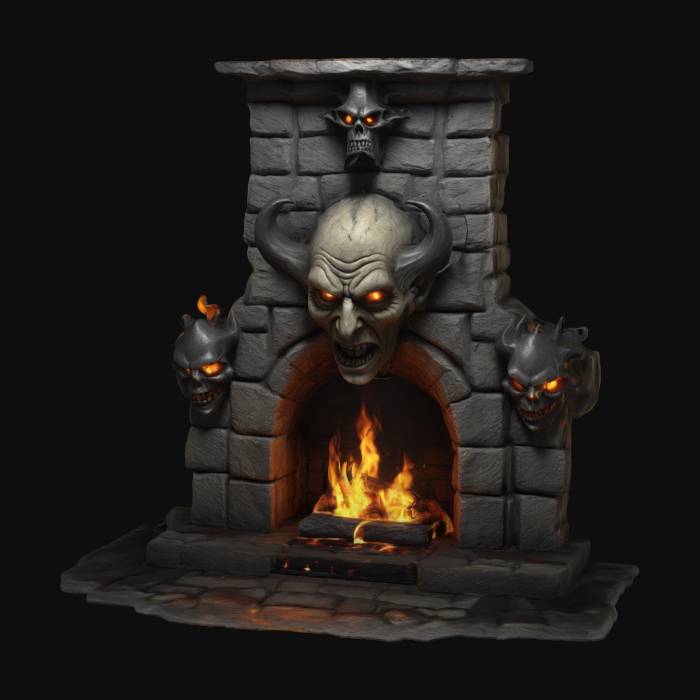
미적 점수 (1~10점): 7